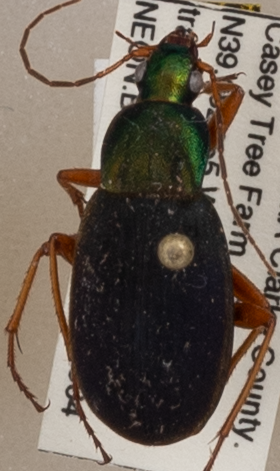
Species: Chlaenius aestivus
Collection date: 2021-05-04
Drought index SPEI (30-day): -0.114
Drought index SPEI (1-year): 0.184
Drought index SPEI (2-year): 0.398